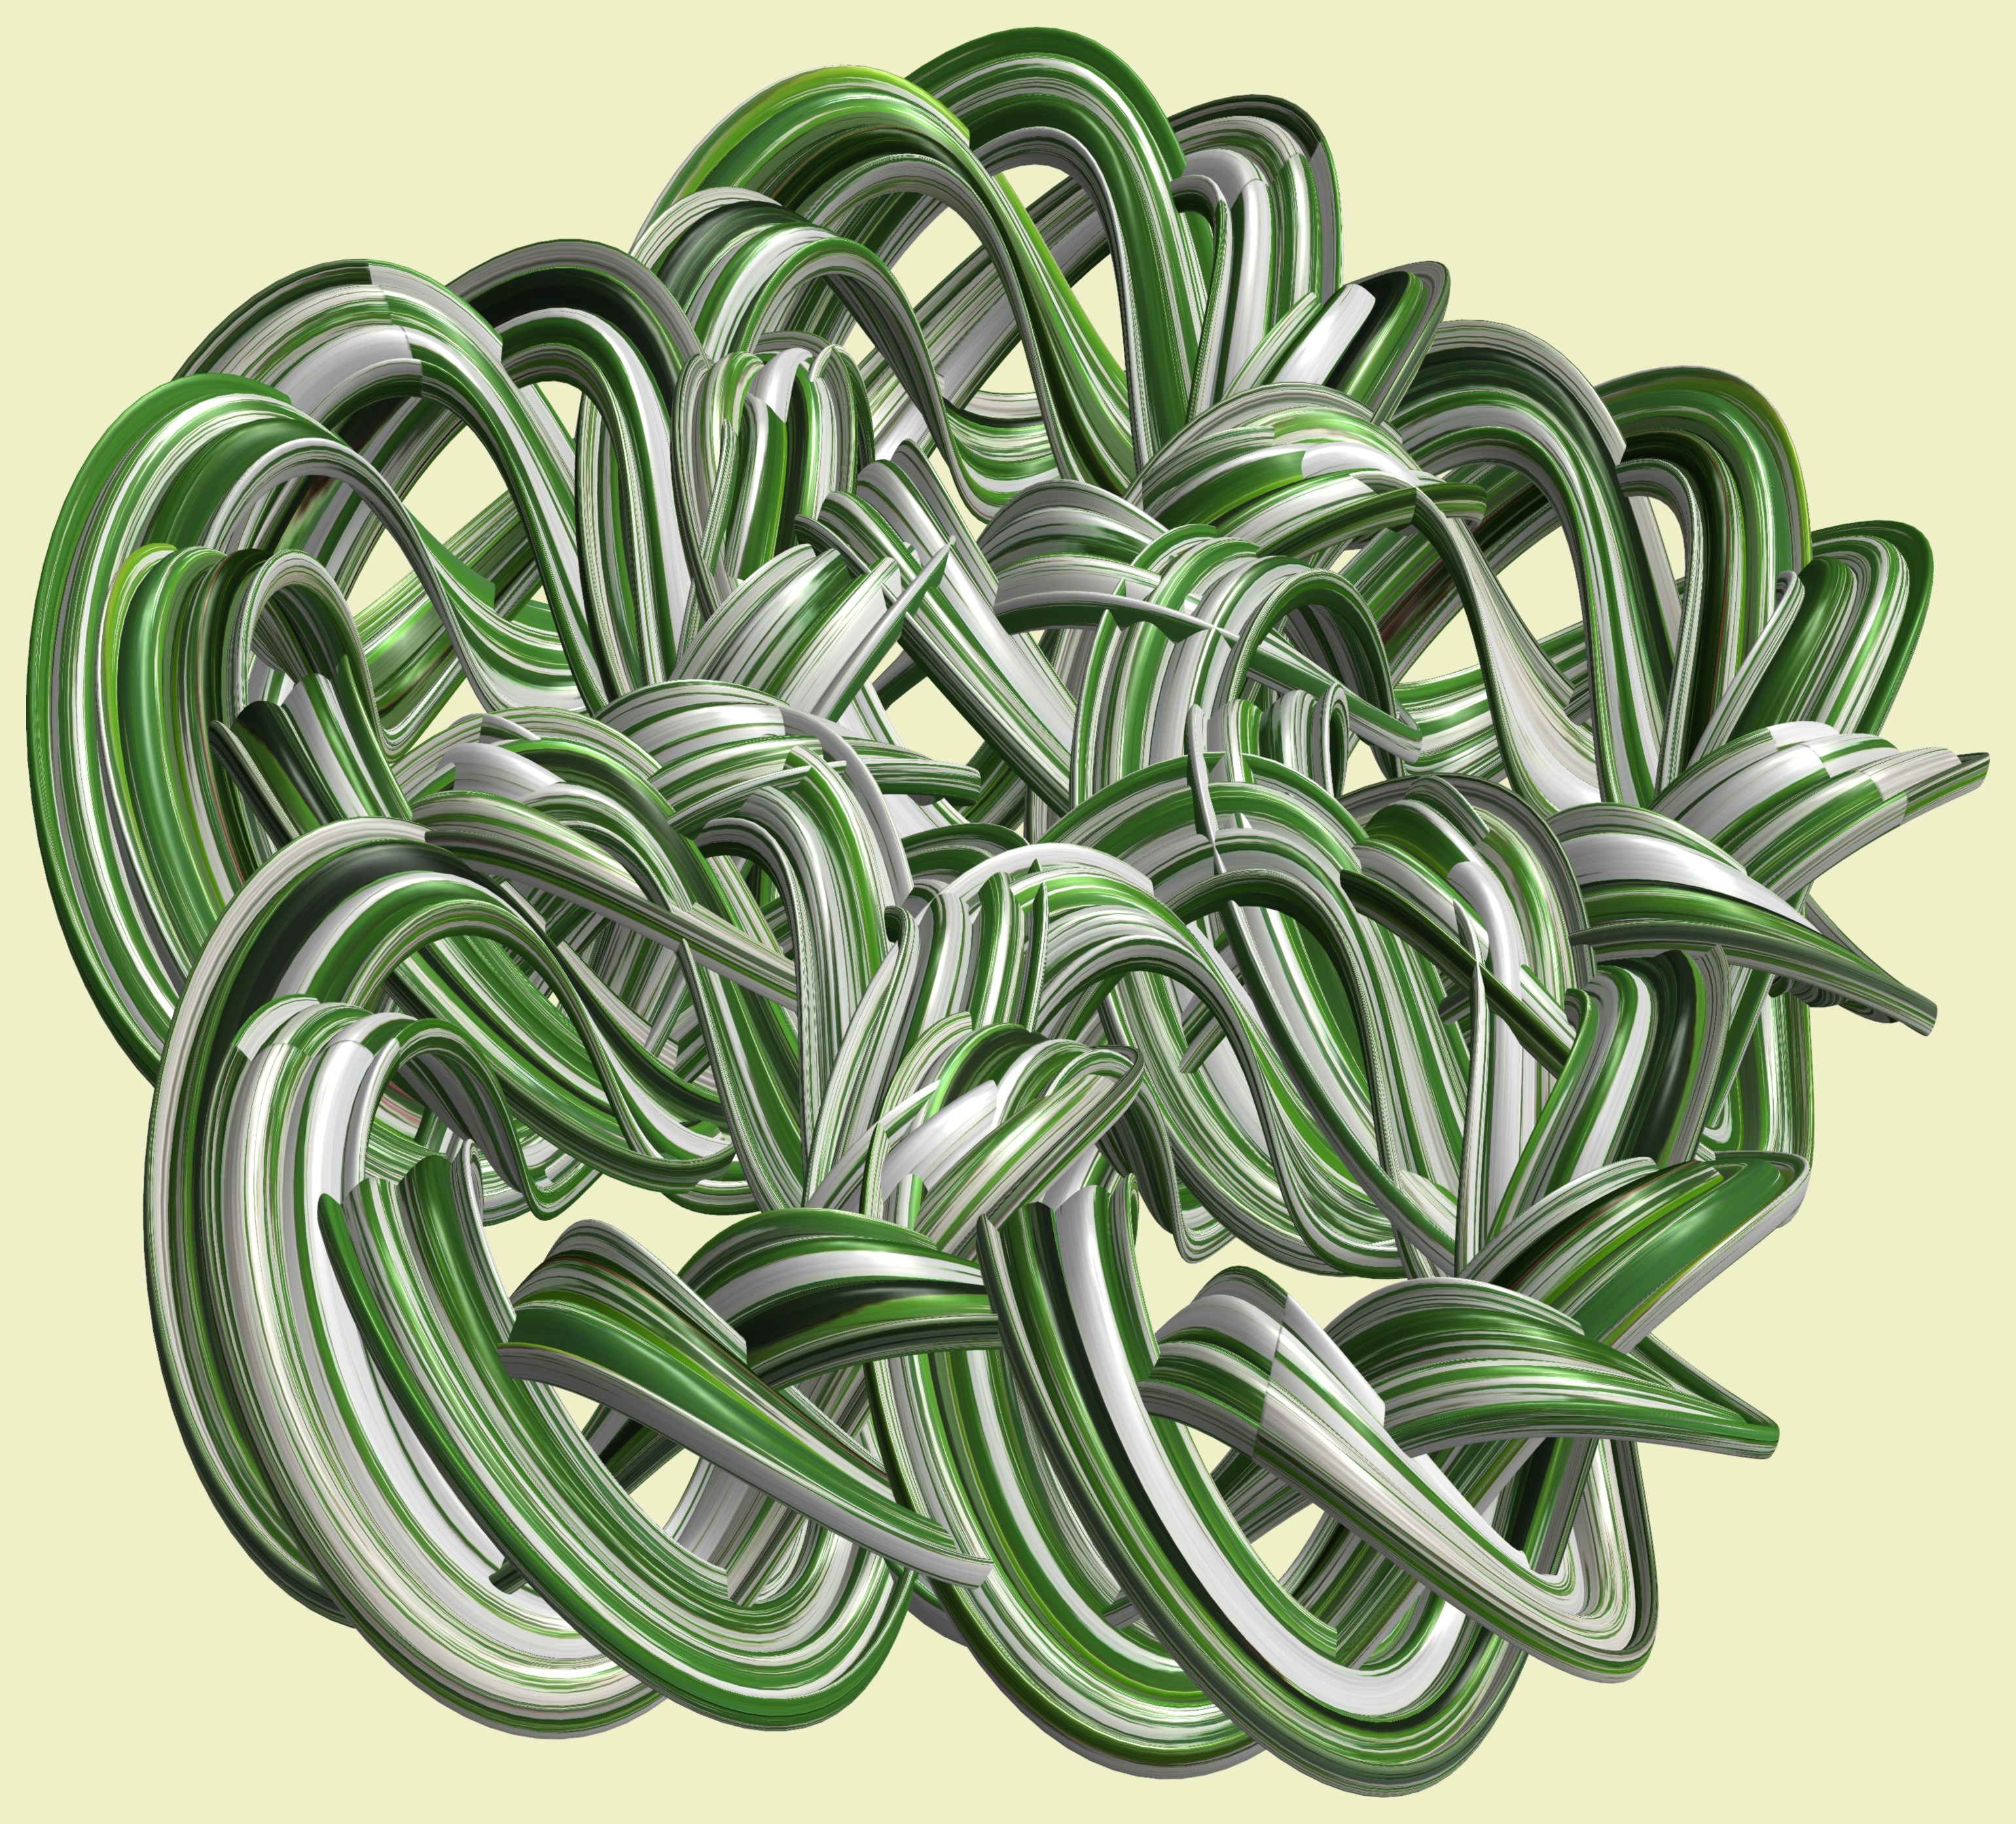
grass, branch, structure, plant, texture, leaf, flower, pattern, green, botany, cool image, design, shrub, symmetry, 3d, graphic, knot, torus, mathematica, cg, parametricplot3d, code, program, algorithm, mapping, flowering plant, land plant